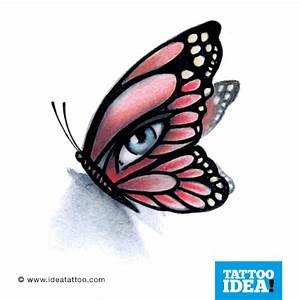
Label: butterfly